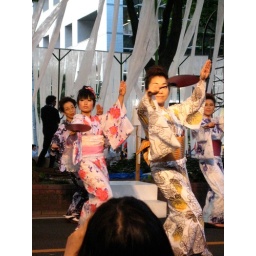
OK I admit it, I just thought the girl in pink was pretty.